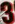
Number: 3